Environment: real
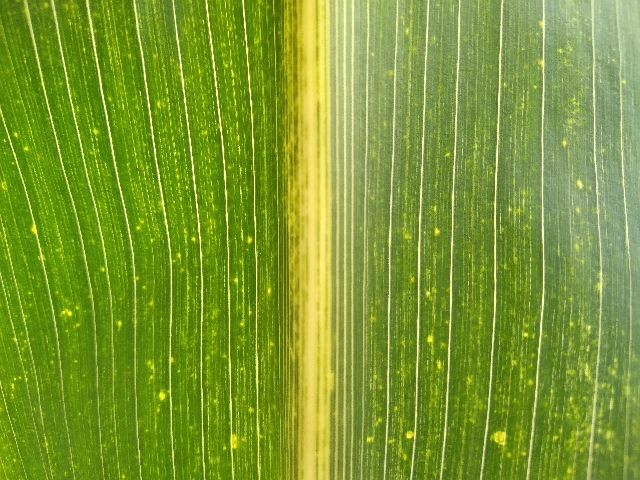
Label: lethal_necrosis